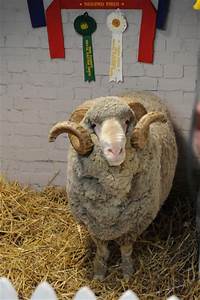
Label: sheep